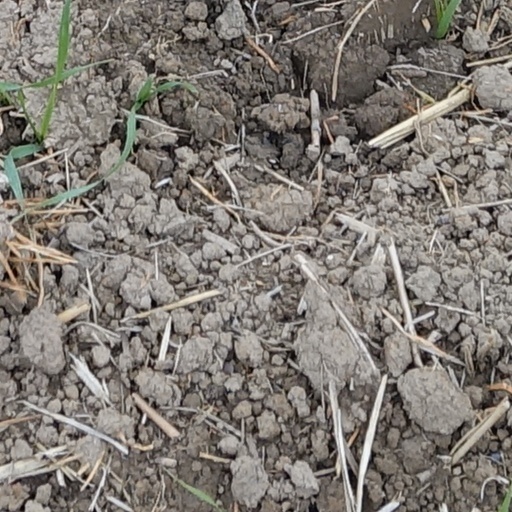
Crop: wheat